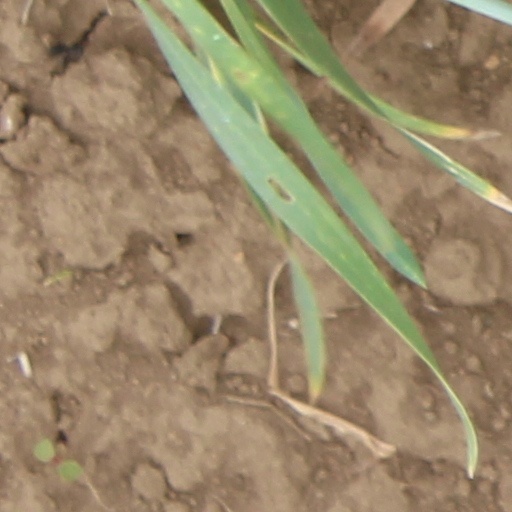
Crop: wheat